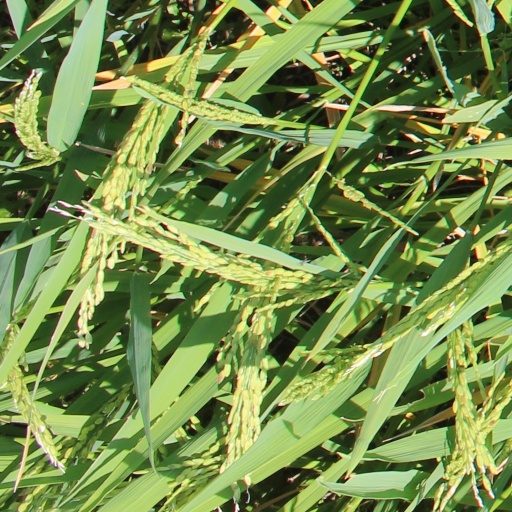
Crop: rice